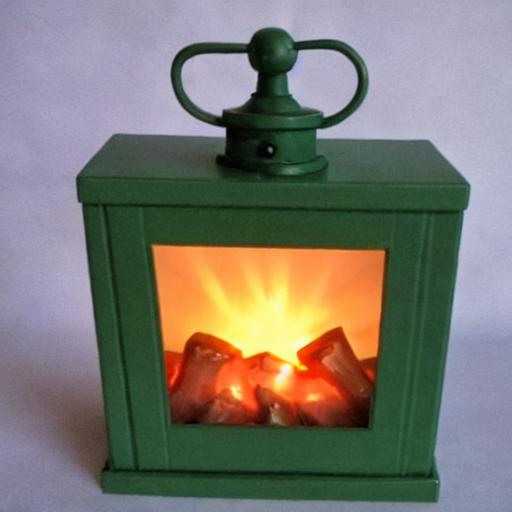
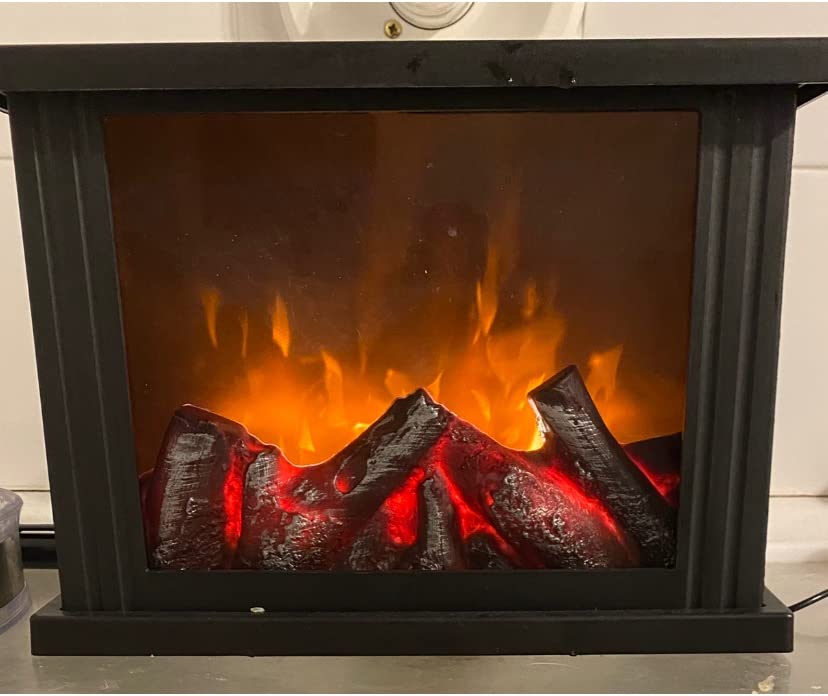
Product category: lantern
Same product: no